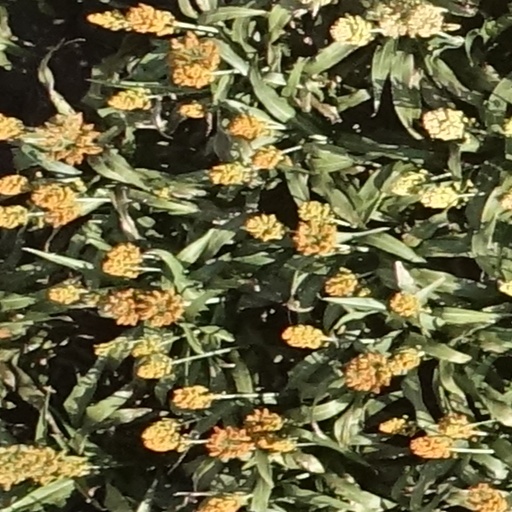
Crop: sorghum